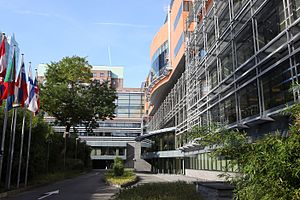
EU-Regionsudvalget / Intern struktur
CoR's Jacques Delors Building in Brussels
Det Europæiske Regionsudvalg eller EU's forsamling af regionale og lokale repræsentanter er Den Europæiske Unions forsamling af lokale og regionale repræsentanter, der giver de subnationale myndigheder en direkte stemme i EU's institutionelle system.